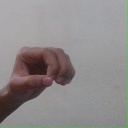
अक्षर: औ